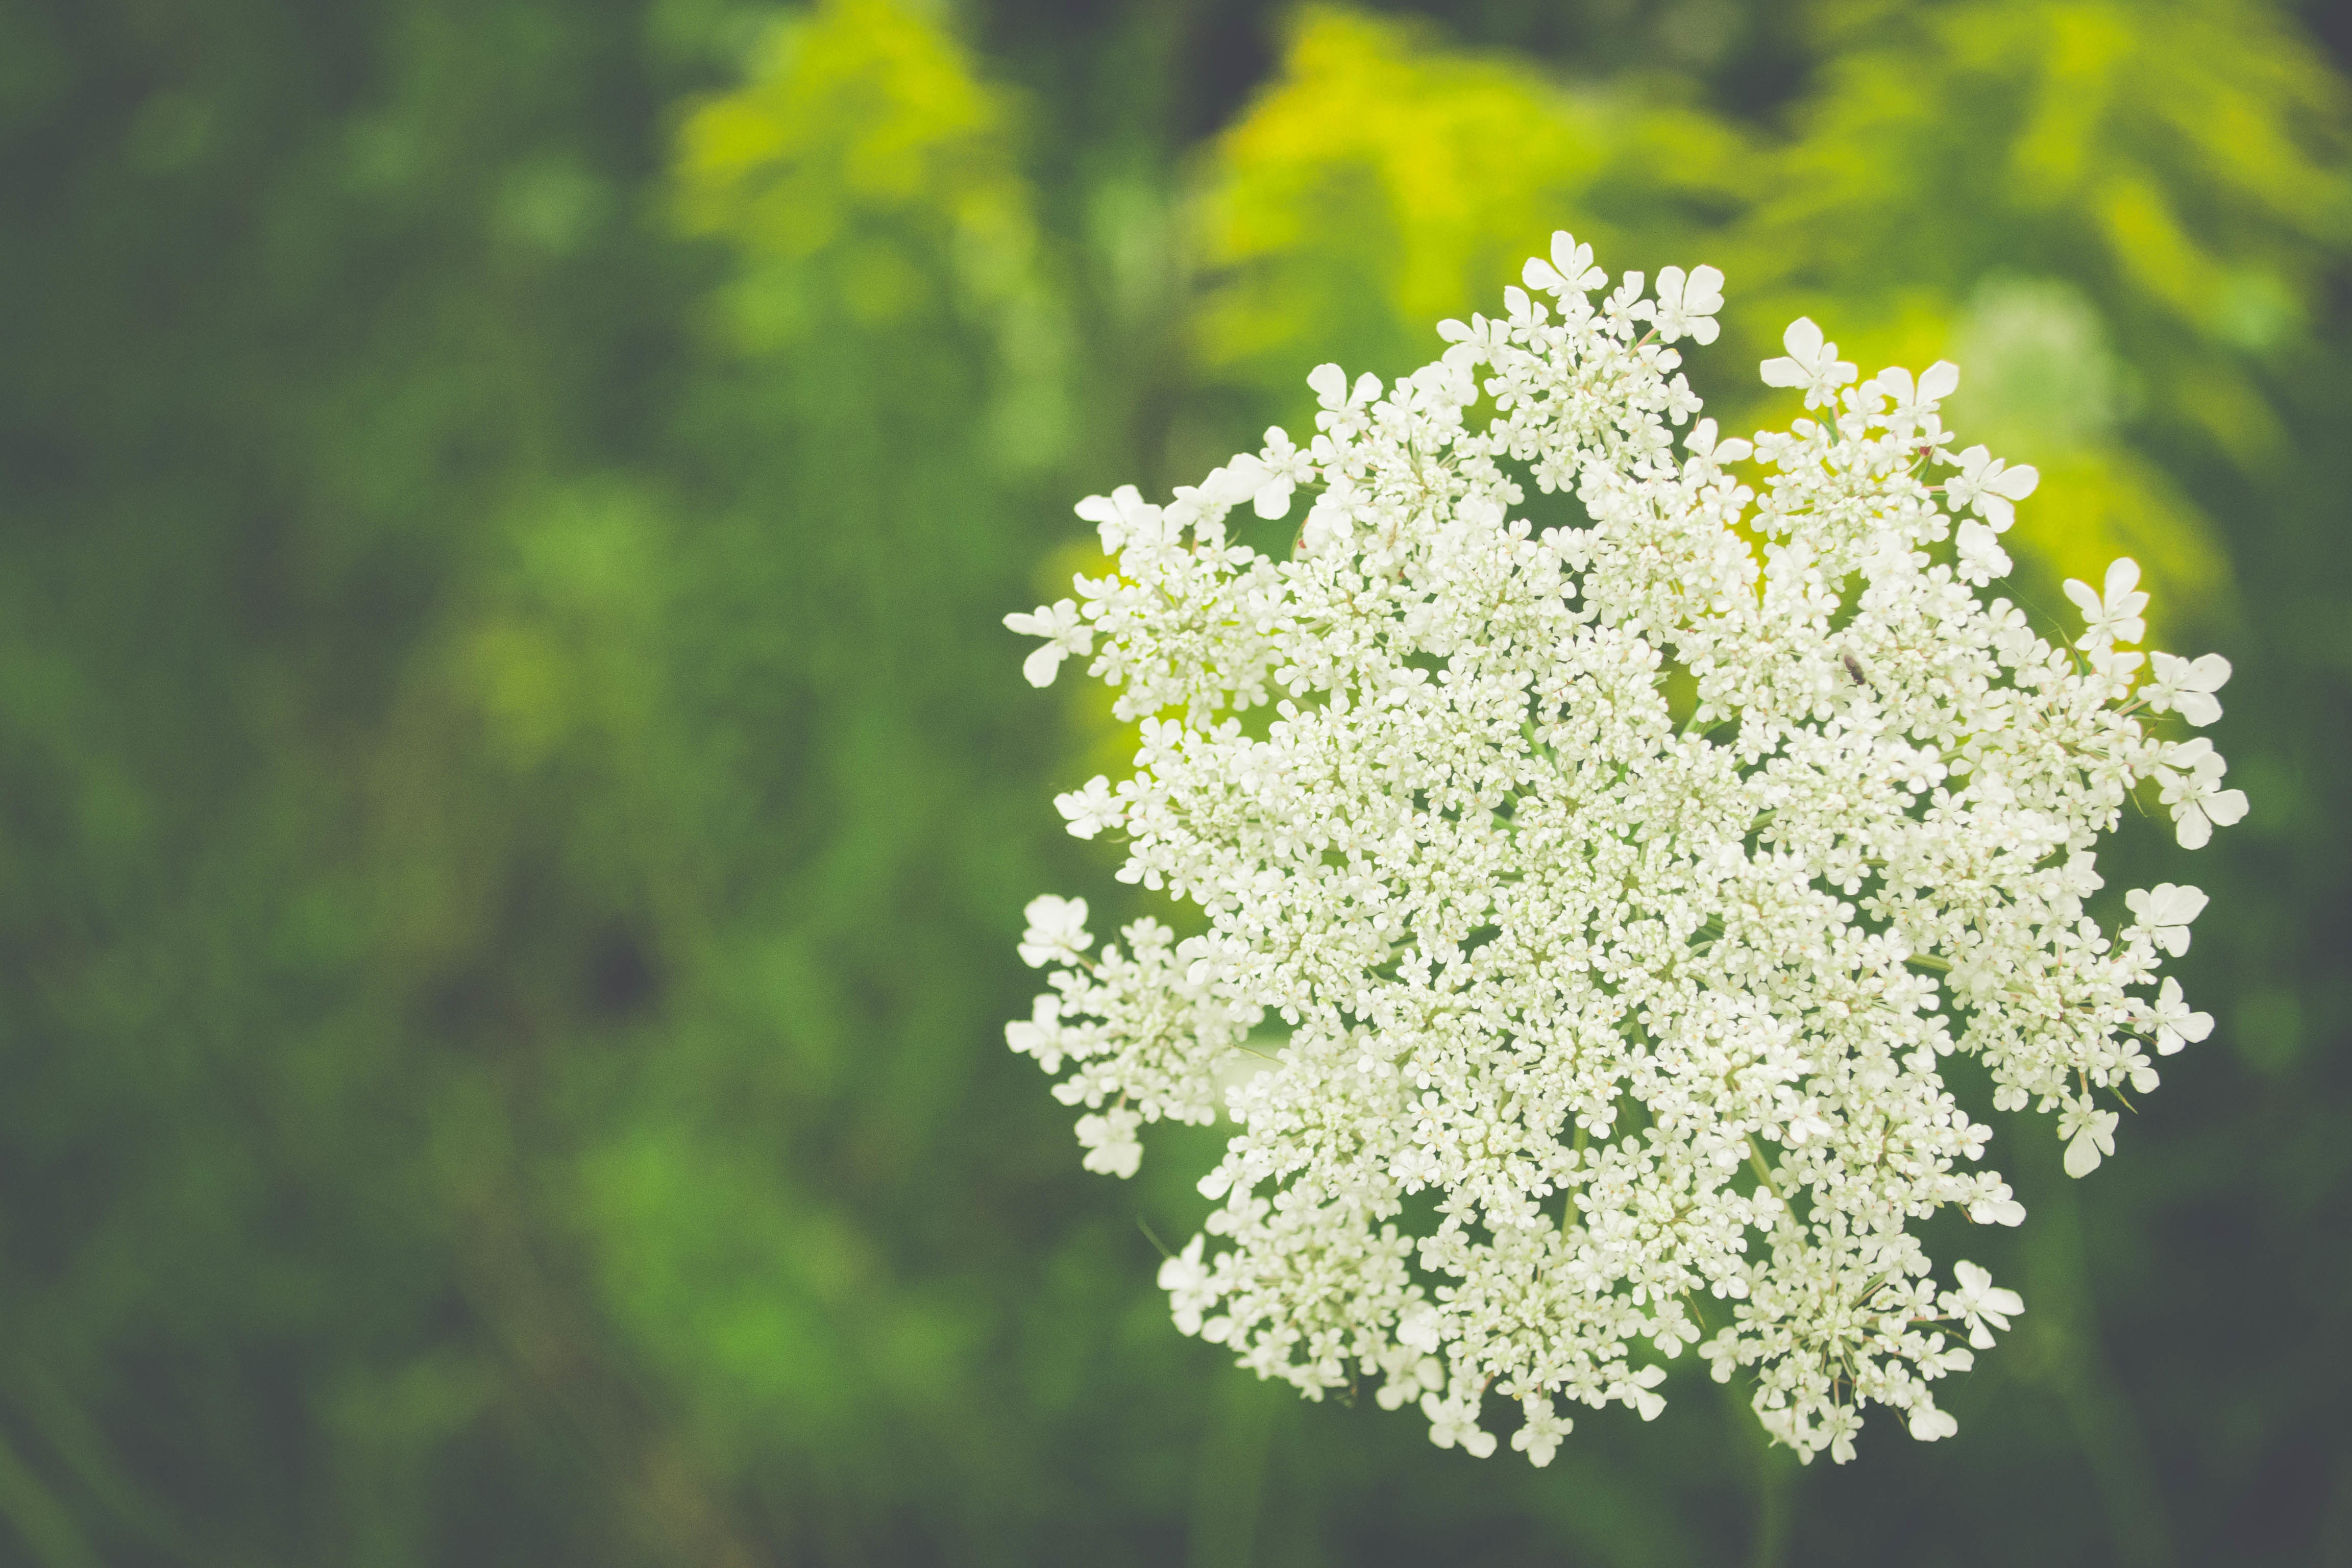
tree, nature, branch, blossom, plant, meadow, flower, green, produce, botany, flora, wildflower, shrub, meadowsweet, macro photography, anthriscus, flowering plant, cow parsley, land plant, apiales, parsley family